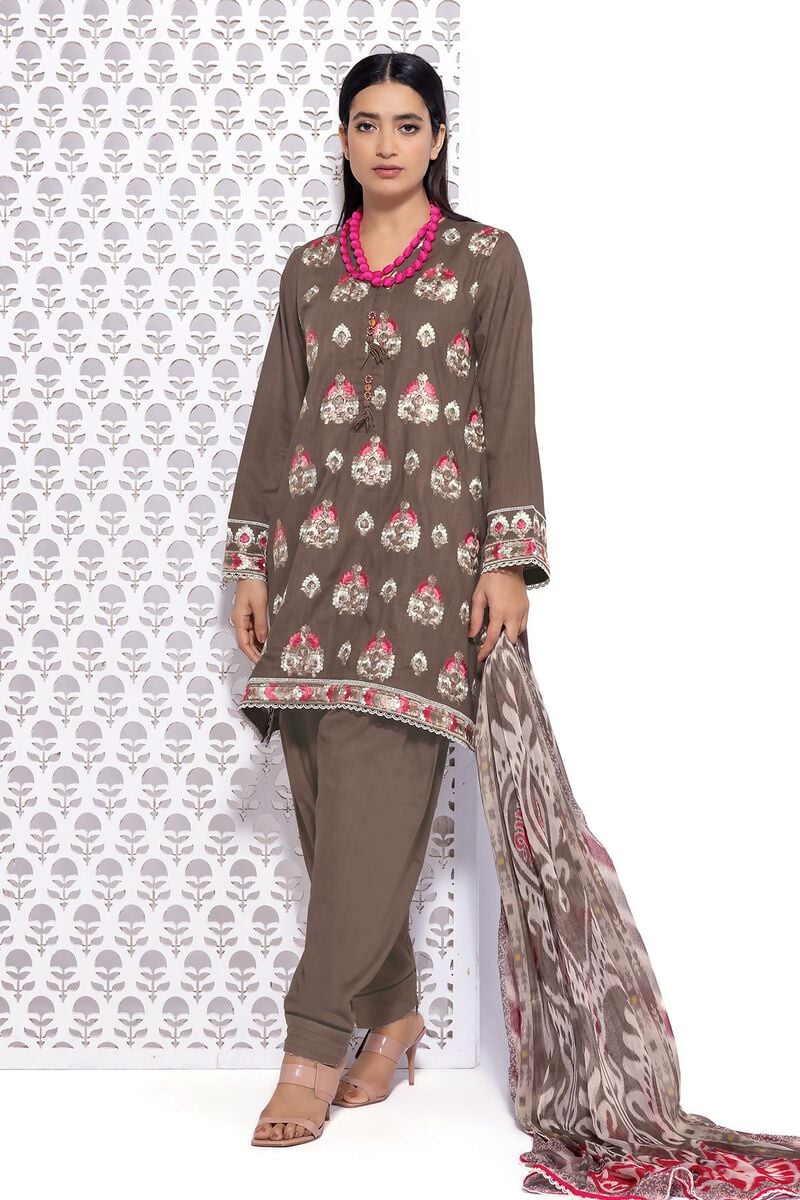
brown multi embroidered salwar suit